Hot air balloon

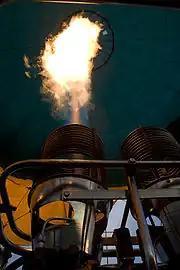
A burner directing a flame into the envelope

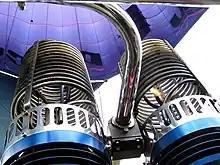
Burner

Hot air balloon baskets are commonly made of woven wicker or rattan. These materials have proven to be sufficiently light, strong, and durable for balloon flight. Such baskets are usually rectangular or triangular in shape. They vary in size from just big enough for two people to large enough to carry thirty. Larger baskets often have internal partitions for structural bracing and to compartmentalize the passengers. Small holes may be woven into the side of the basket to act as foot holds for passengers climbing in or out.